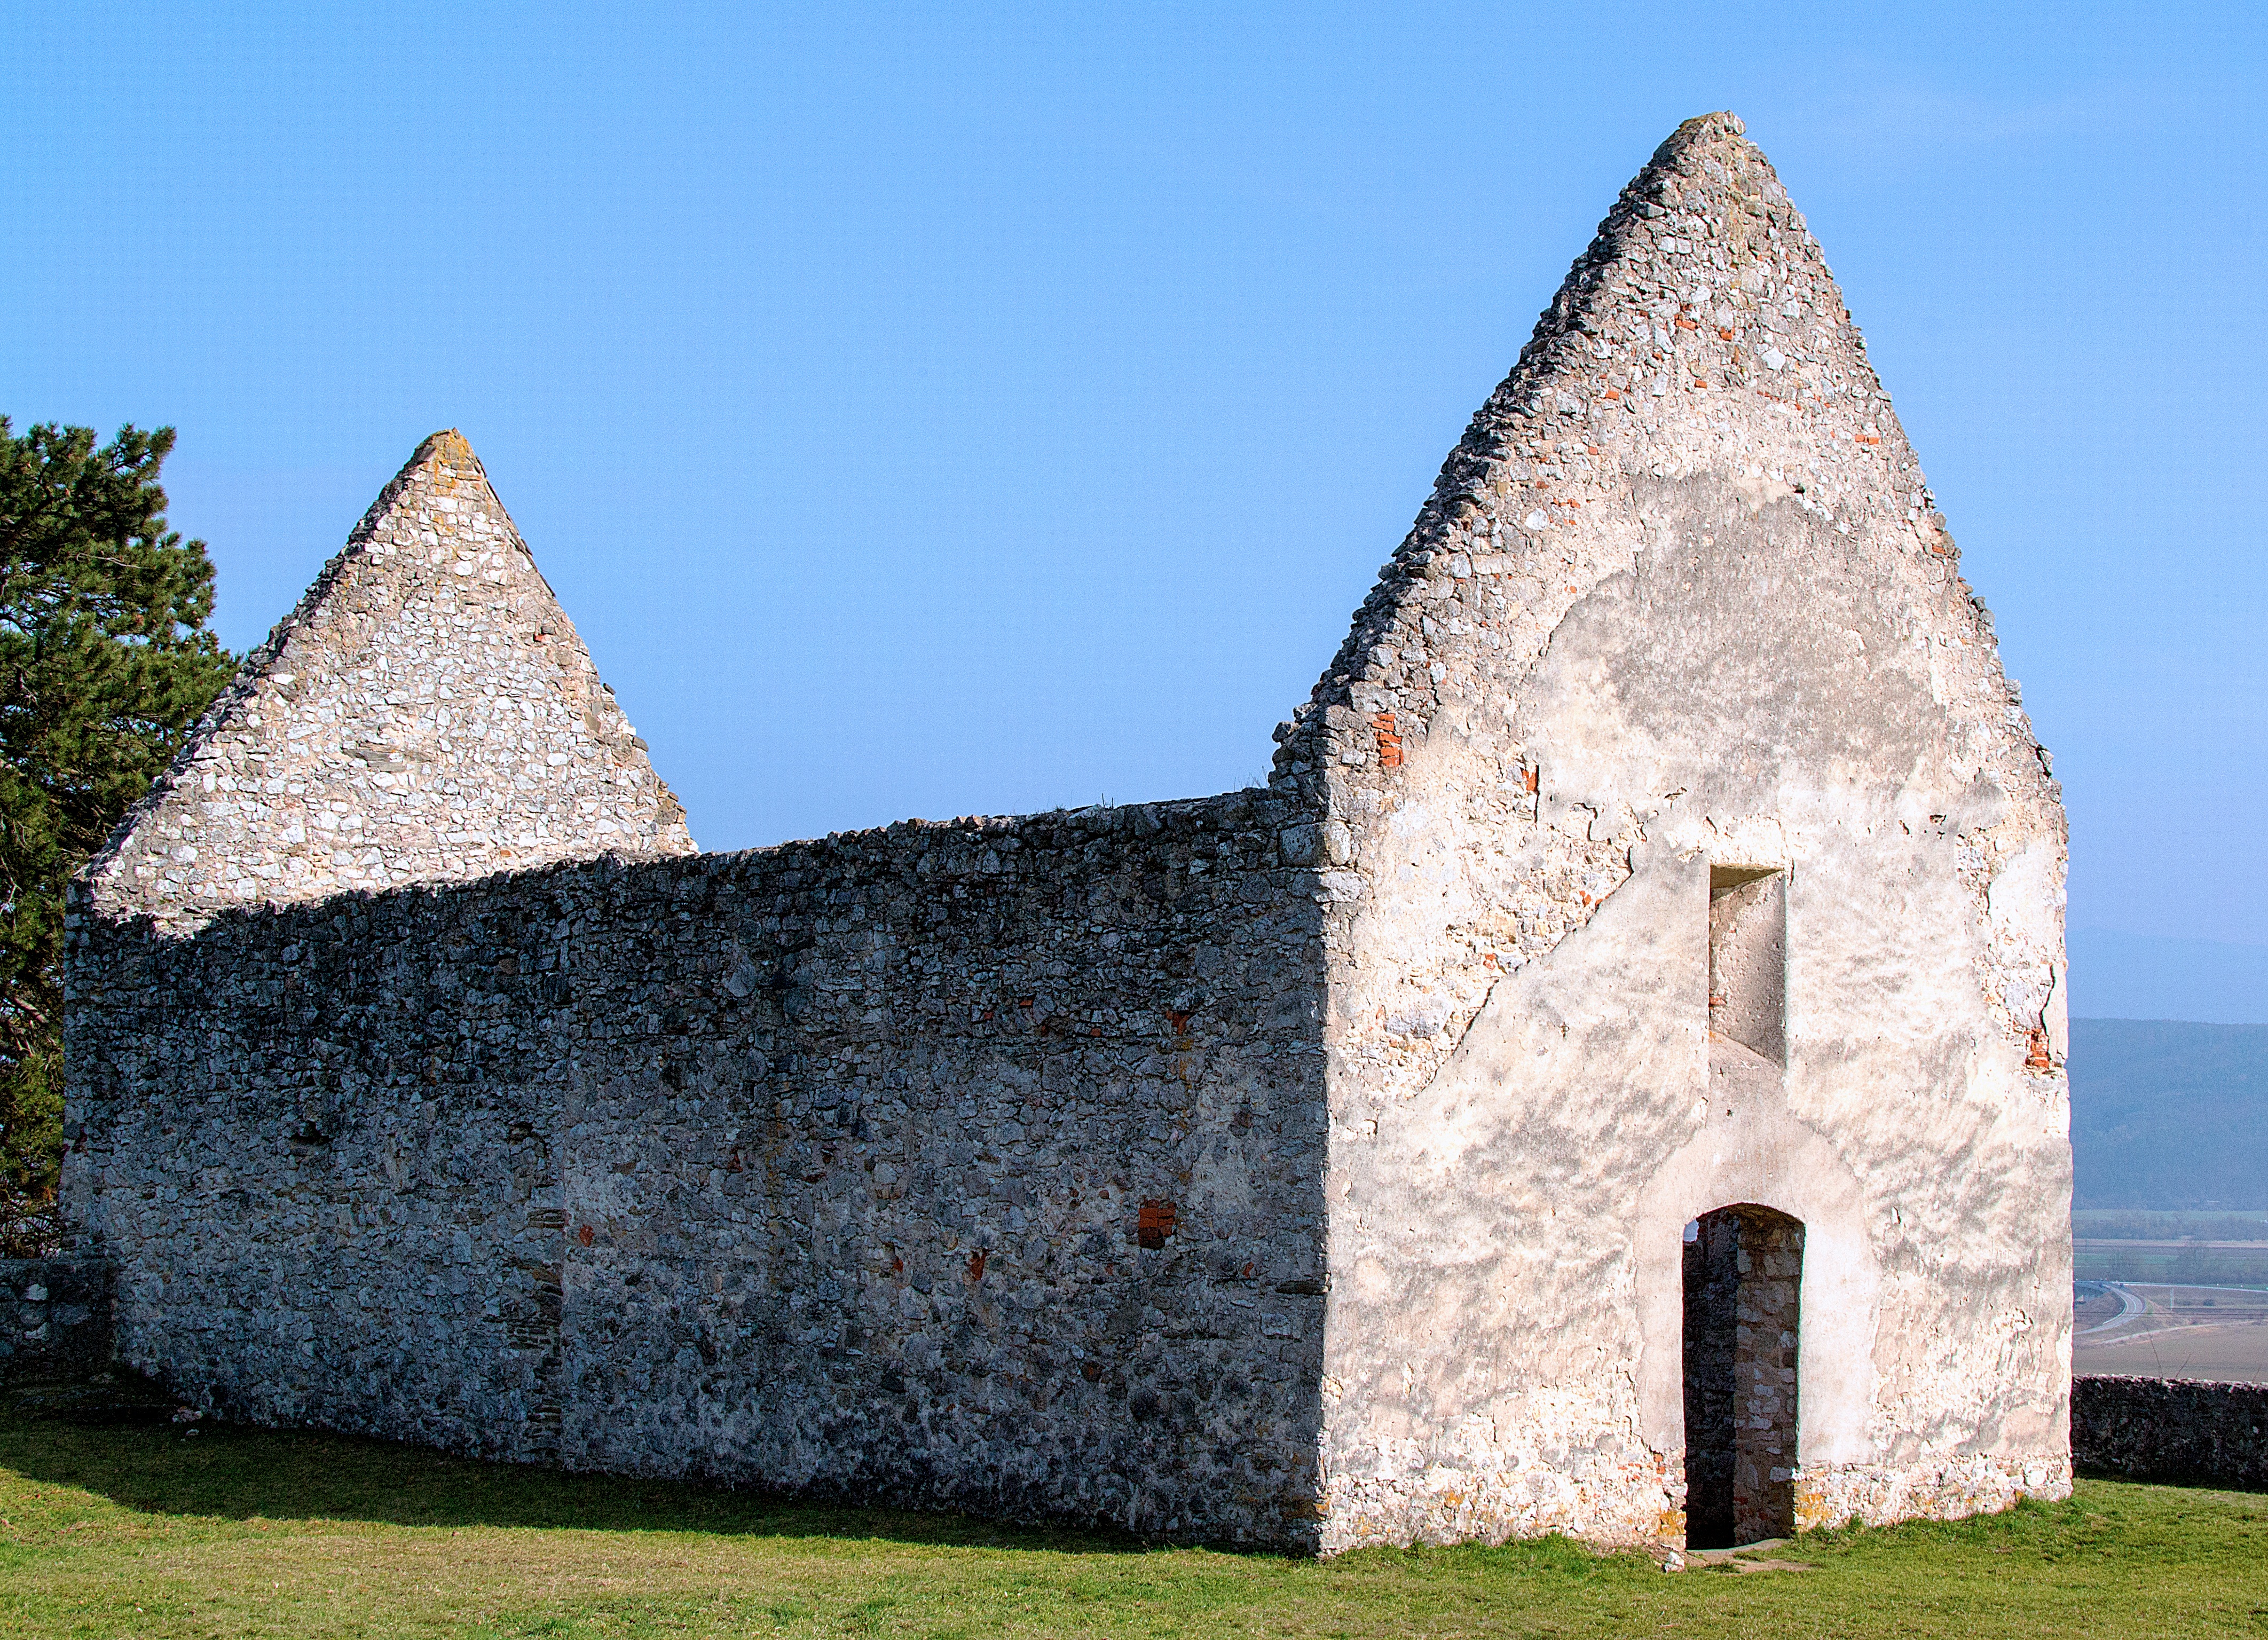
rock, house, building, monument, landmark, church, chapel, fortification, place of worship, ruins, archaeological site, historic site, ancient history